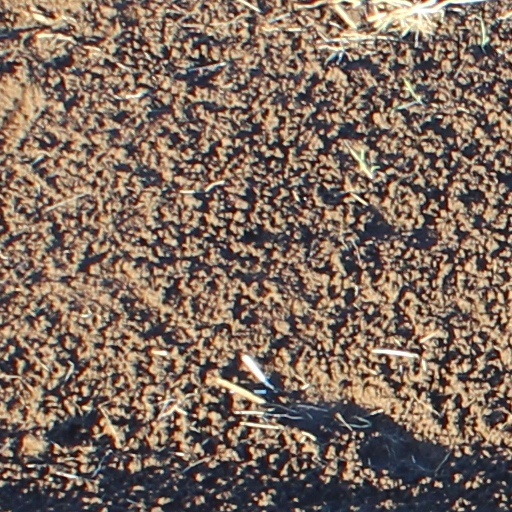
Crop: wheat